Dempsey and Firpo

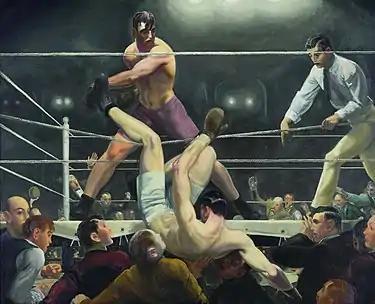
George Bellows, "Dempsey and Firpo" (1924), Whitney Museum of American Art

Dempsey and Firpo (sometimes referred to as Dempsey Through The Ropes) is an oil-on-canvas painting executed in 1923–1924 by the American artist George Bellows. It depicts the September 14, 1923, boxing match between American Jack Dempsey and Argentine Luis Firpo. It has become Bellows' most famous boxing painting. The work has been in the collection of the Whitney Museum of Art since the museum's opening in 1931.